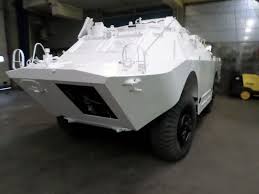
Label: BRDM